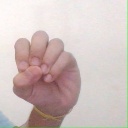
अक्षर: उ